Maurice Loewy

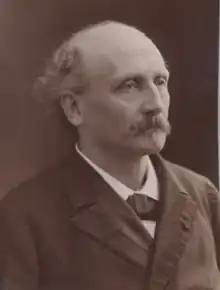
Maurice Loewy

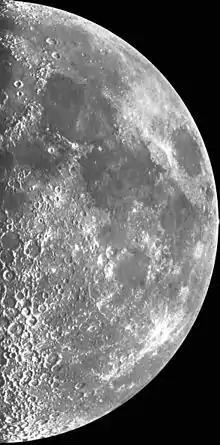
Surface of the Moon, photographed by Loewy and Puiseux in 1894

Maurice (Moritz) Loewy (15 April 1833 – 15 October 1907) was a French astronomer.